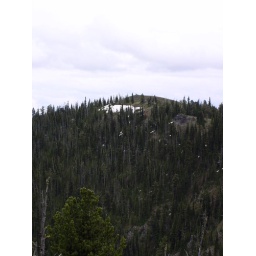
off road motorbiking in the blue mtn area